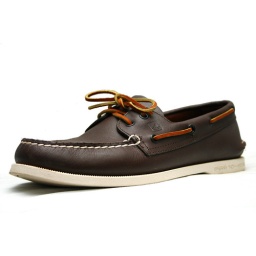
playing around with a white pillow case and a white wall. my new shoessss